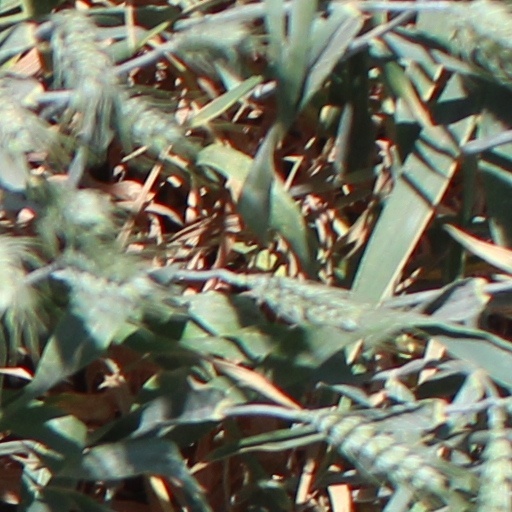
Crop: wheat